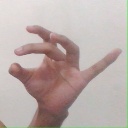
अक्षर: ओ